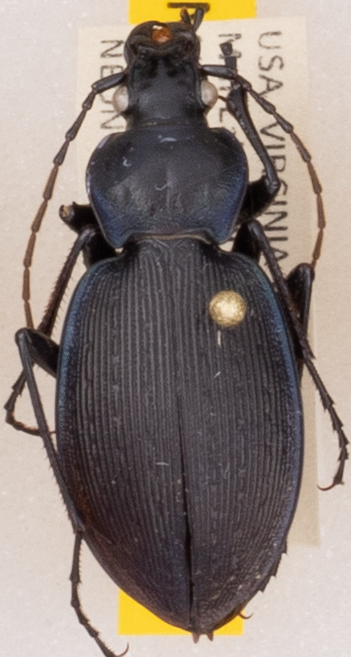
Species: Carabus goryi
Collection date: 2021-06-15
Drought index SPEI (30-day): -0.51
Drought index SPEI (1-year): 0.718
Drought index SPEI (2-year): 1.28